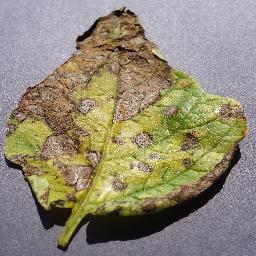
Label: Potato___Early_blight